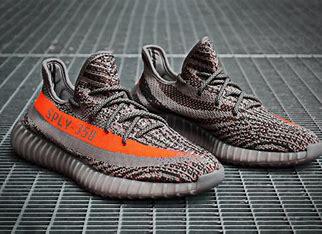
Brand: Adidas
Model: Yeezy Boost 350